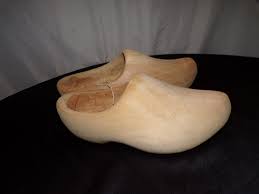
Label: Clog